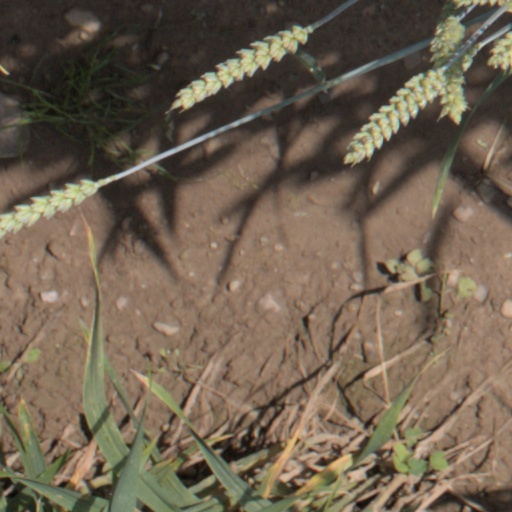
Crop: wheat